Unvanquished (video game)

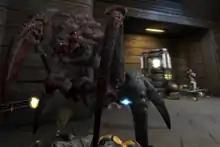
A large alien Tyrant is being attacked by a human (background) and a machine-gun turret (offscreen, left) as it tries to demolish the human base.

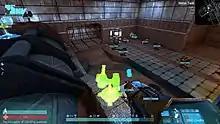
A human player building a defensive structure

Players fight in an alien or human team with respective melee and conventional ballistic weaponry. The aim of the game is to destroy the enemy team and the structures that keep them alive, as well as ensure one's own team's bases and expansions are maintained. Players earn resources for themselves and their team via aggression.